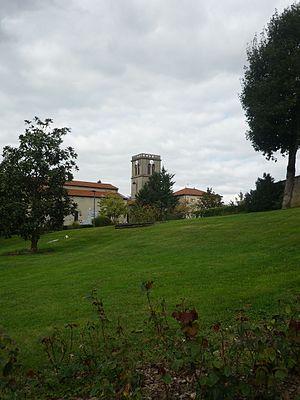
Château de Saint-Priest, dans le département du Rhône. Inscrit au titre des Monuments historiques depuis 1984. This building is inscrit au titre des Monuments Historiques. It is indexed in the Base Mérimée, a database of architectural heritage maintained by the French Ministry of Culture,
Le château de Saint-Priest, situé à Saint-Priest dans la métropole de Lyon, en France, est une maison forte construite pour la famille Richard au XIVᵉ siècle.
Saint-Priest est une commune française du sud-est de la France située dans la collectivité territoriale de la Métropole de Lyon en région Auvergne-Rhône-Alpes. Ses habitants sont appelés les San-Priods.